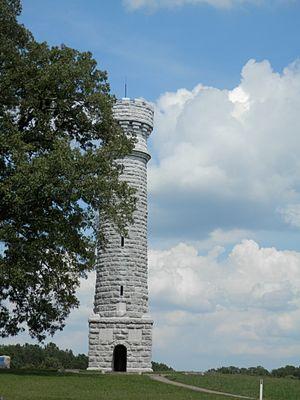
Le Tennessee est un État du Sud des États-Unis. Il est entouré au nord par le Kentucky et la Virginie, à l'est par la Caroline du Nord, au sud par la Géorgie, l'Alabama et le Mississippi et à l'ouest par l'Arkansas et le Missouri. Sa capitale et sa plus grande ville est Nashville.